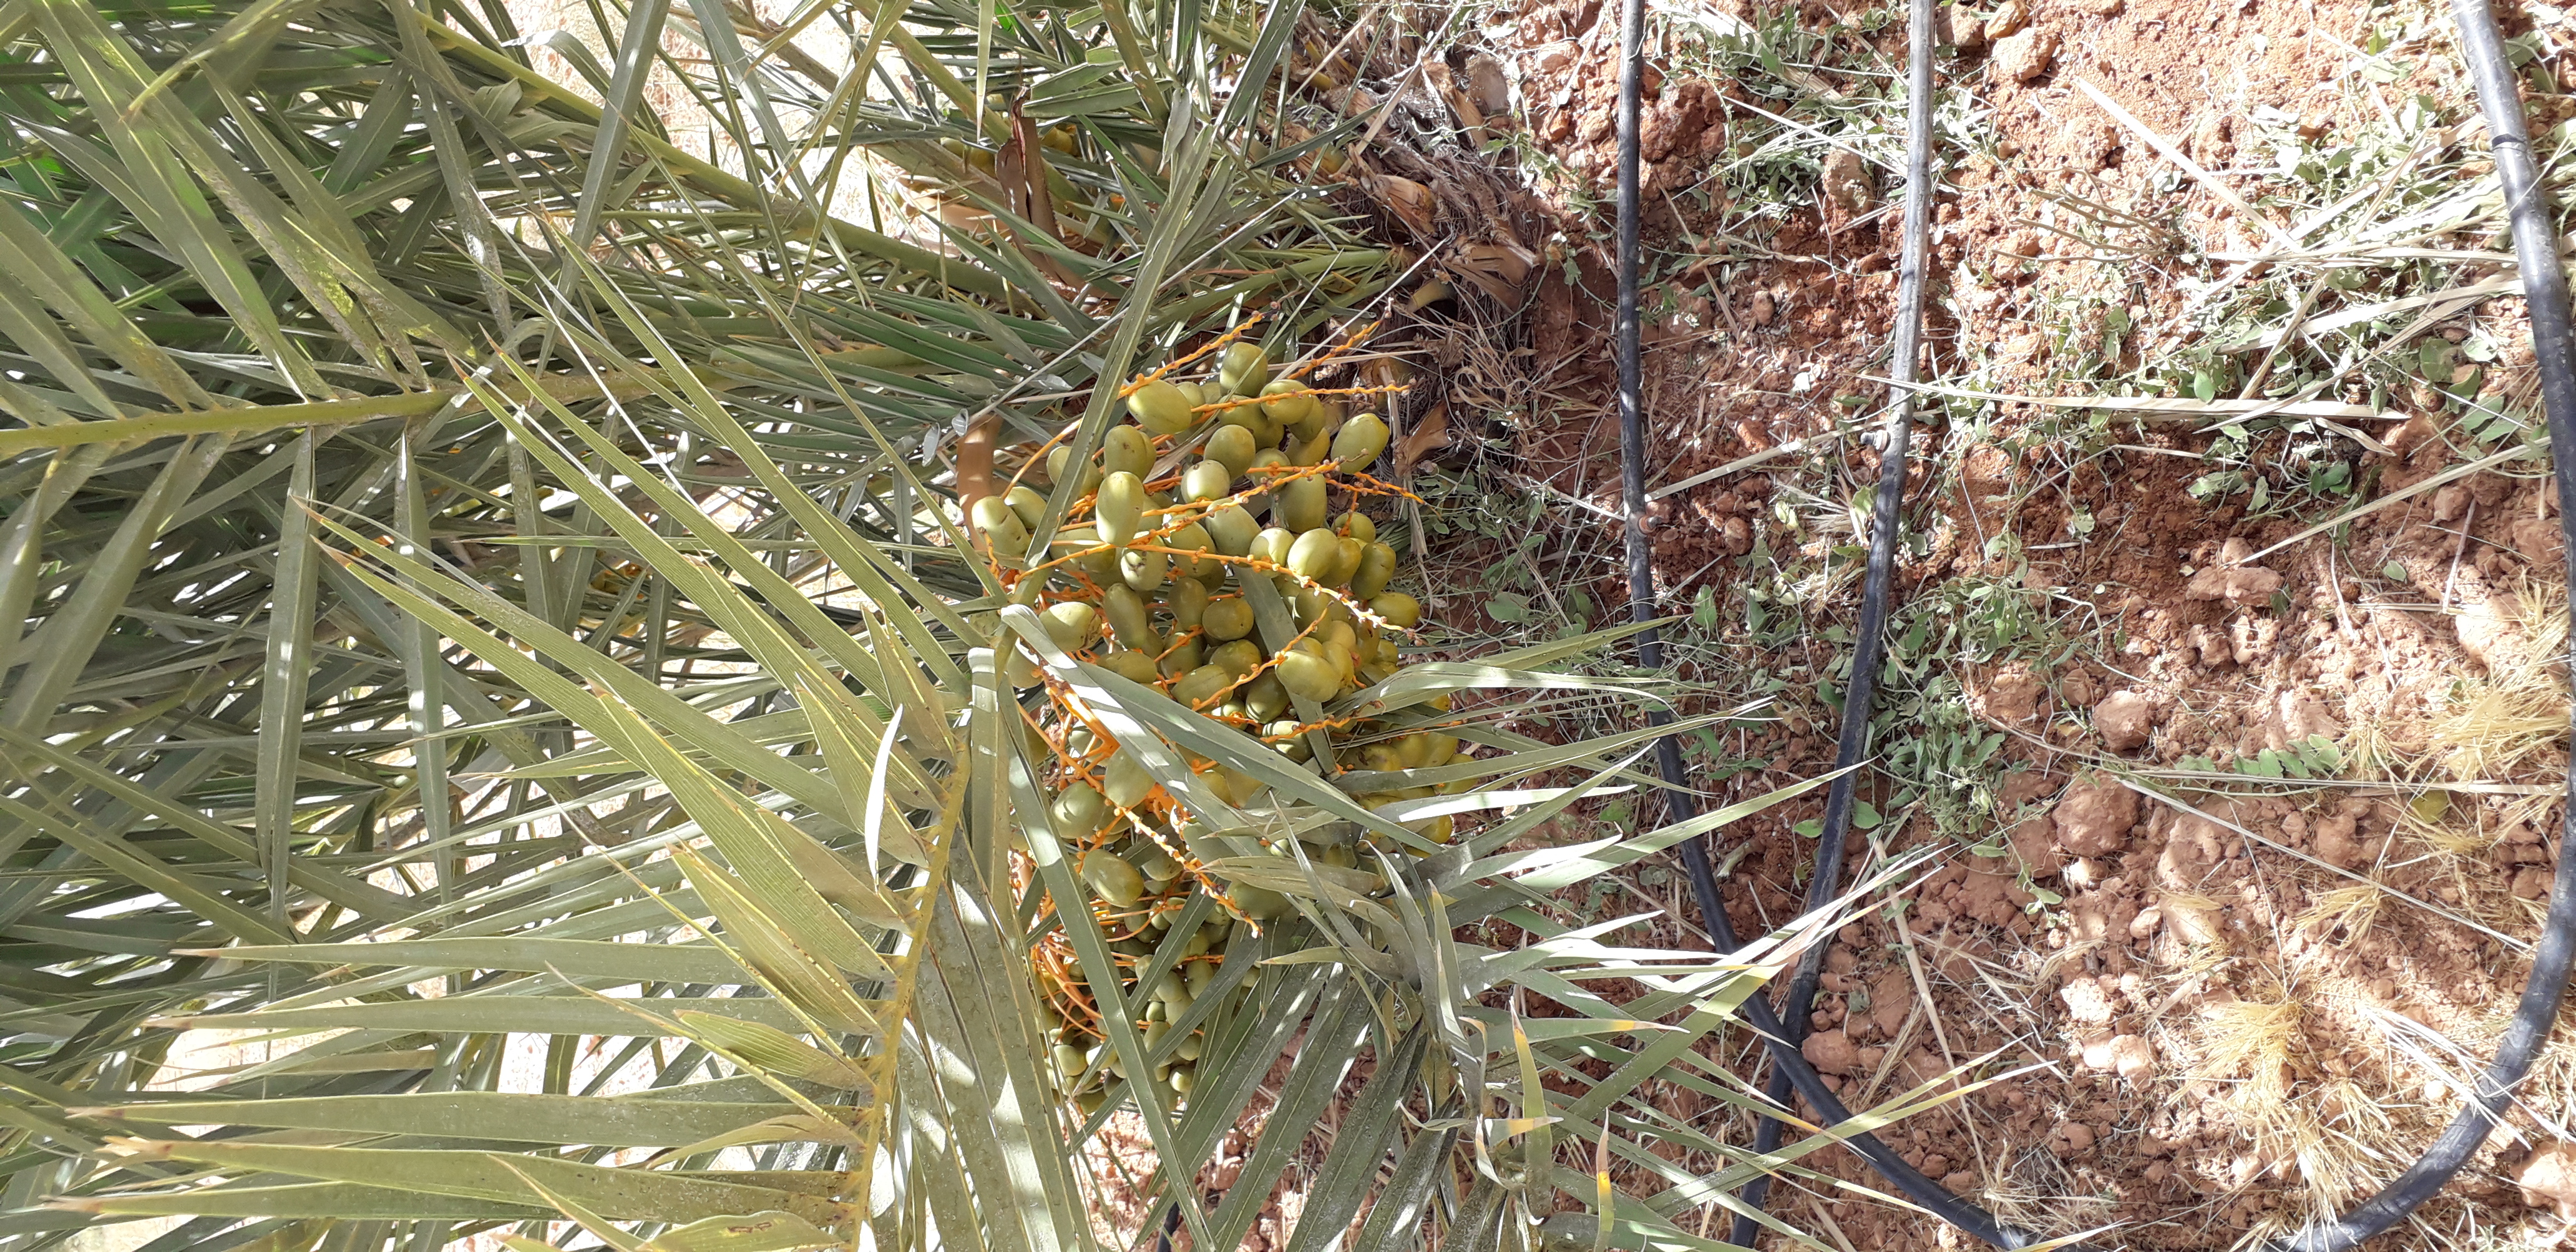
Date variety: Boufagous